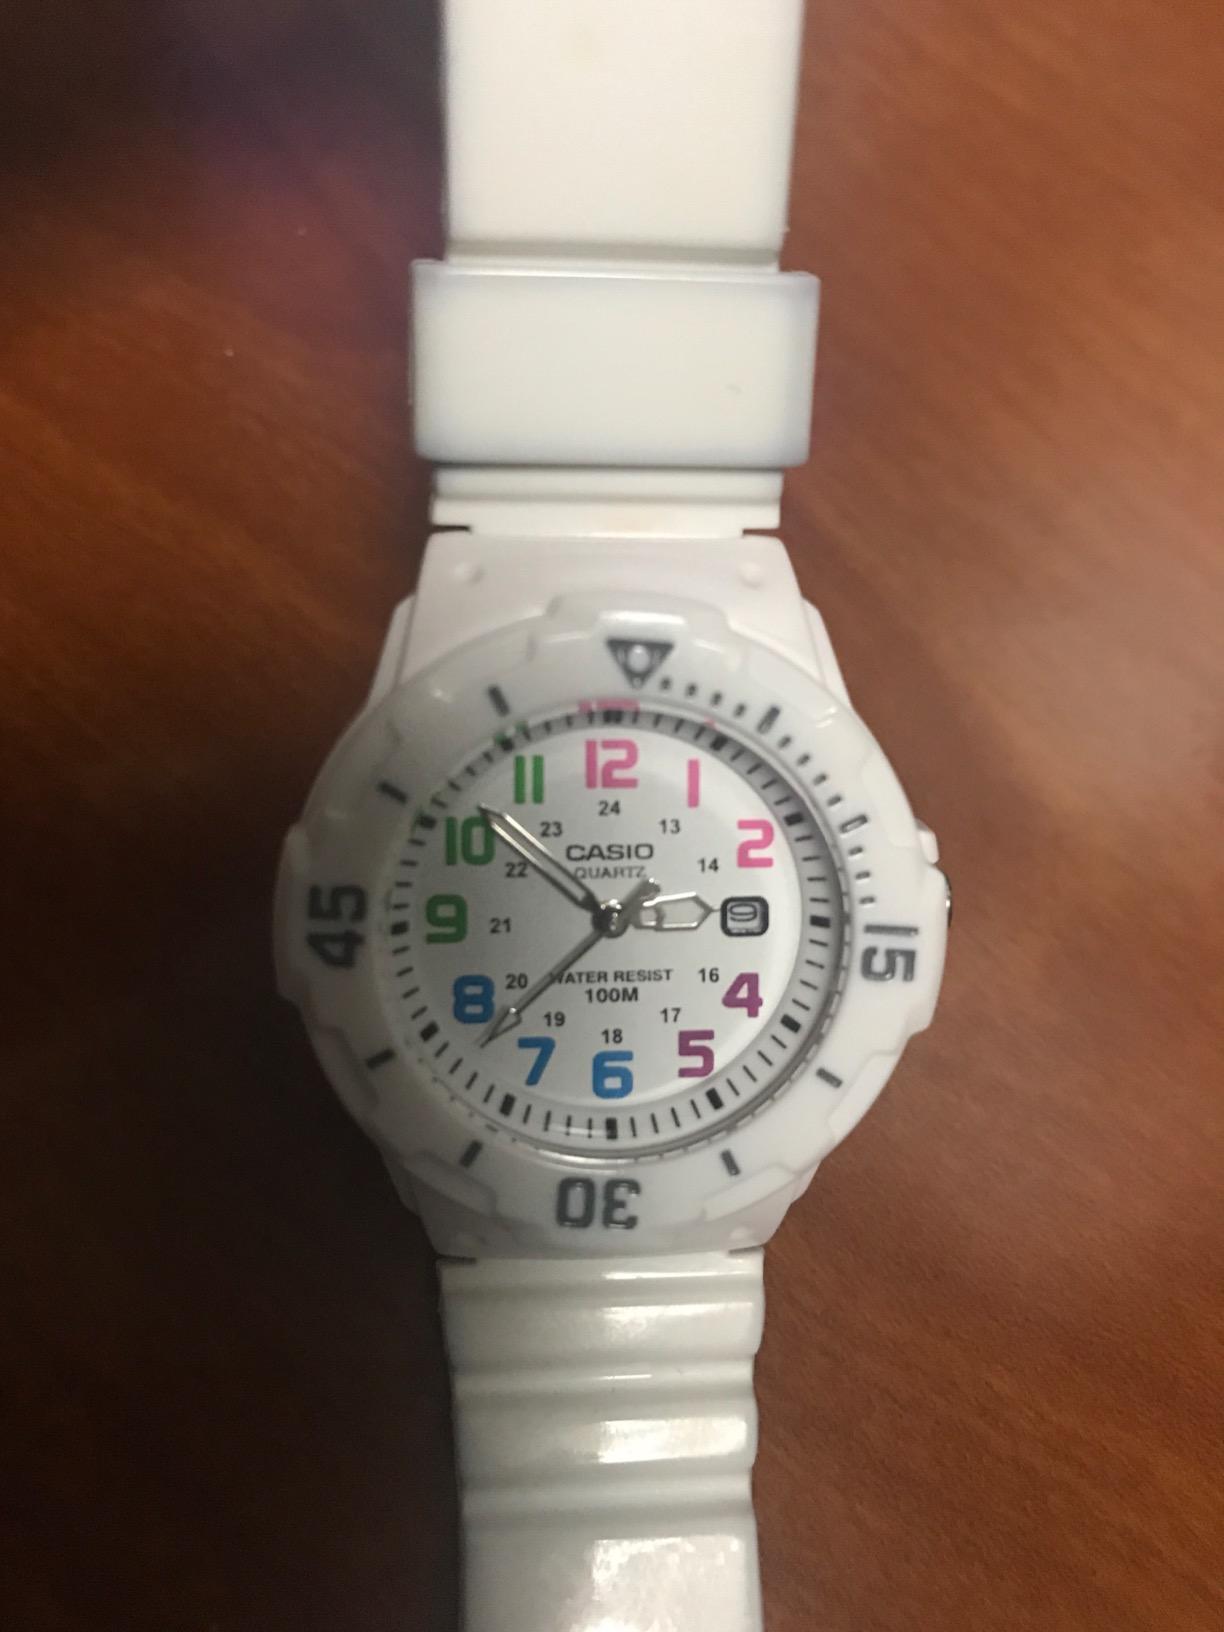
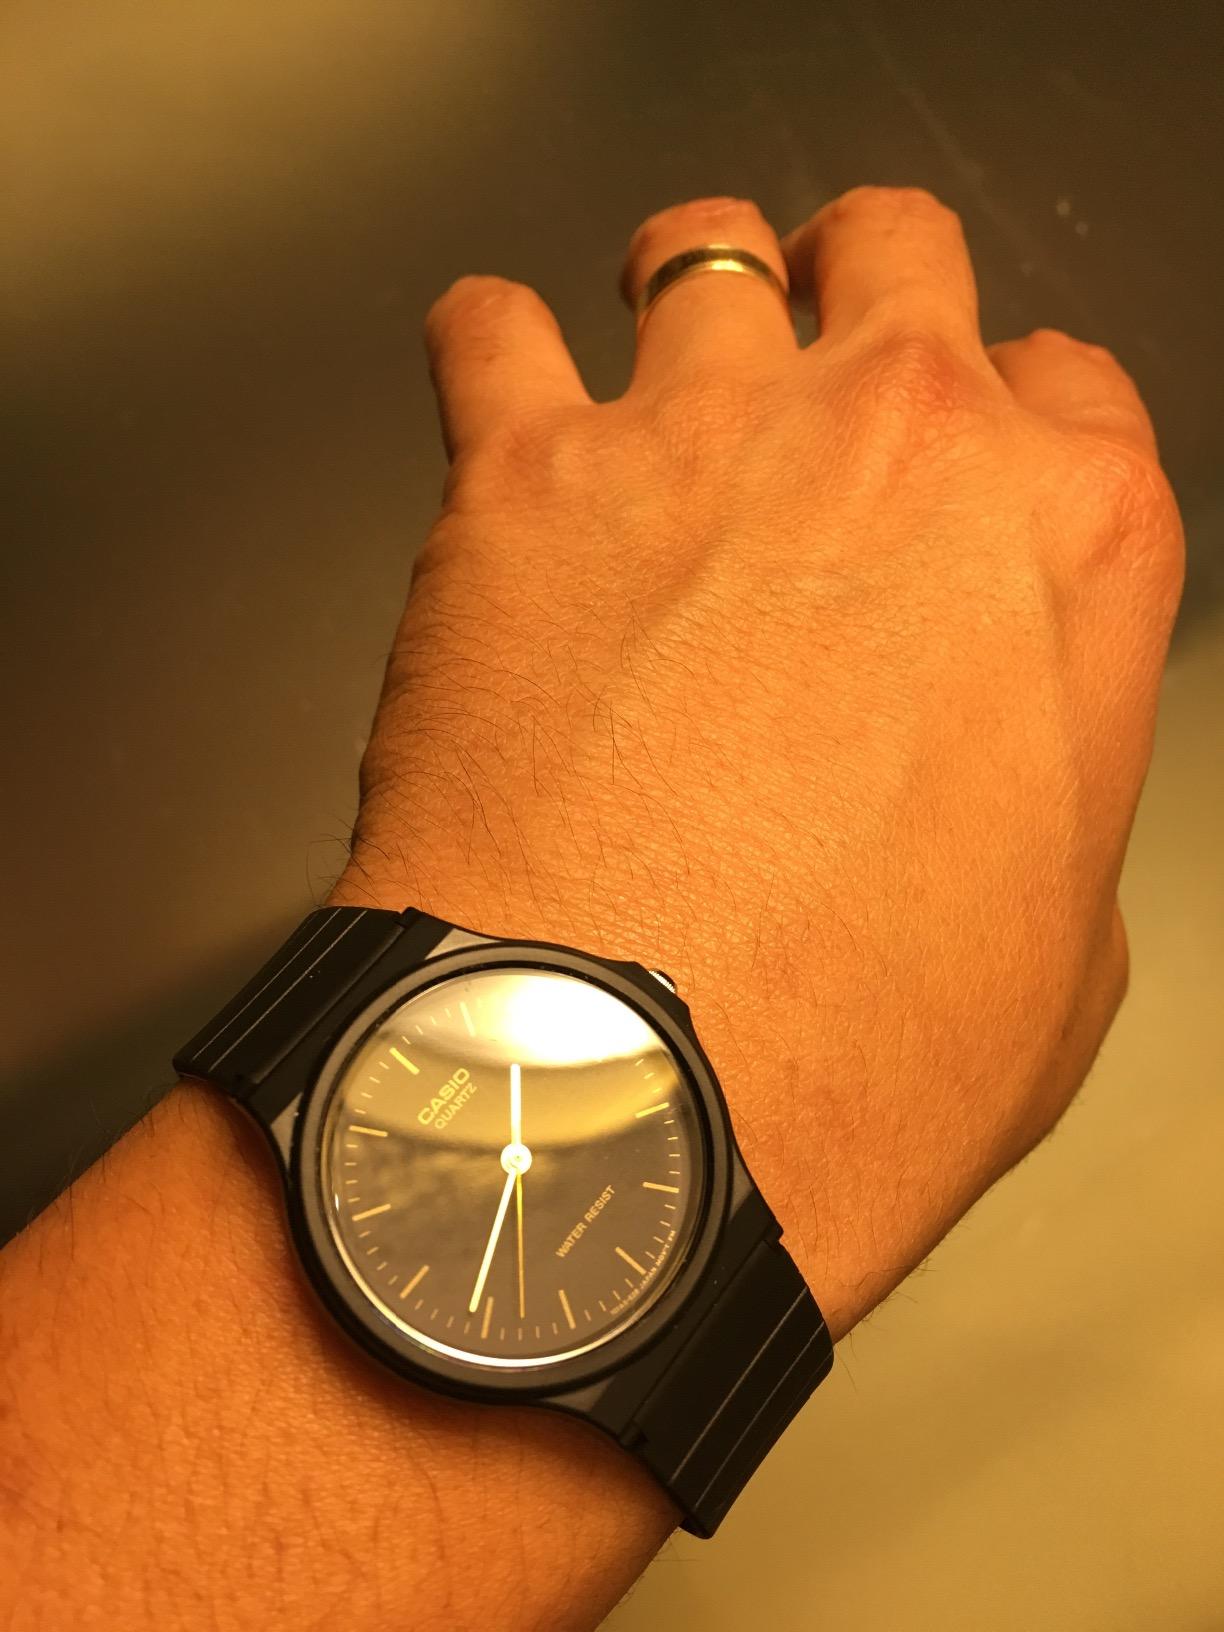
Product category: accessories_watch
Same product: no